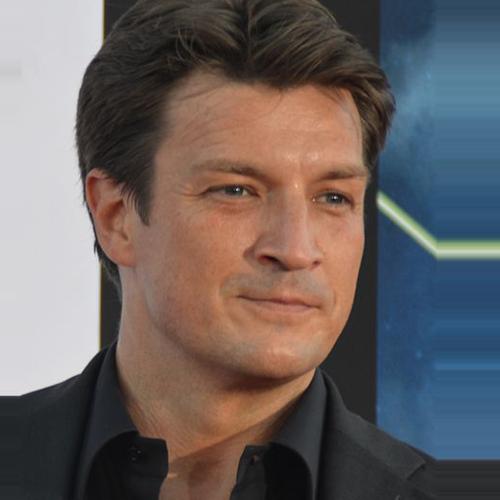
Age: 42